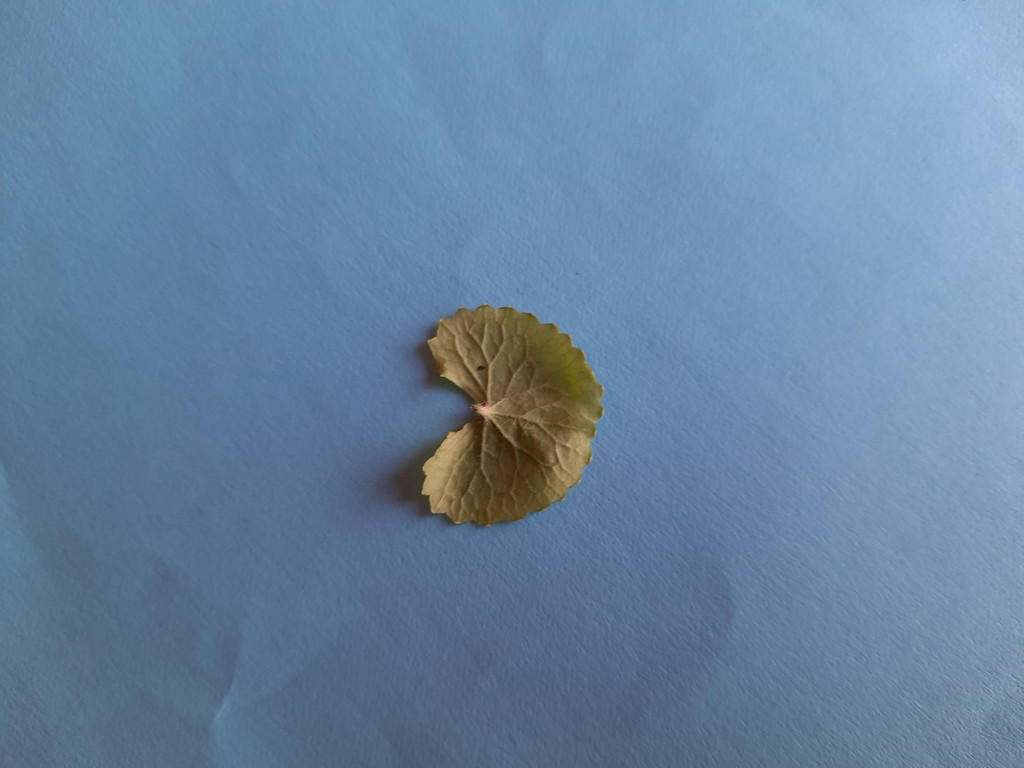
Label: Healthy